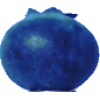
Label: huckleberry